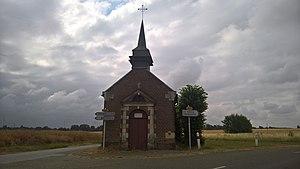
Cormeilles (Oise)
Cormeilles est une commune française située dans le département de l'Oise en région Hauts-de-France.